Ted Donato

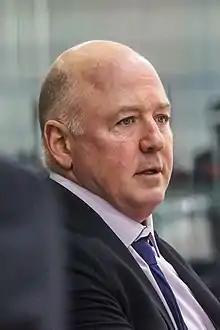
Donato in 2023

Edward Paul Donato (born April 28, 1969) is an American former ice hockey player who played in the National Hockey League (NHL), and is currently the head coach at Harvard University.